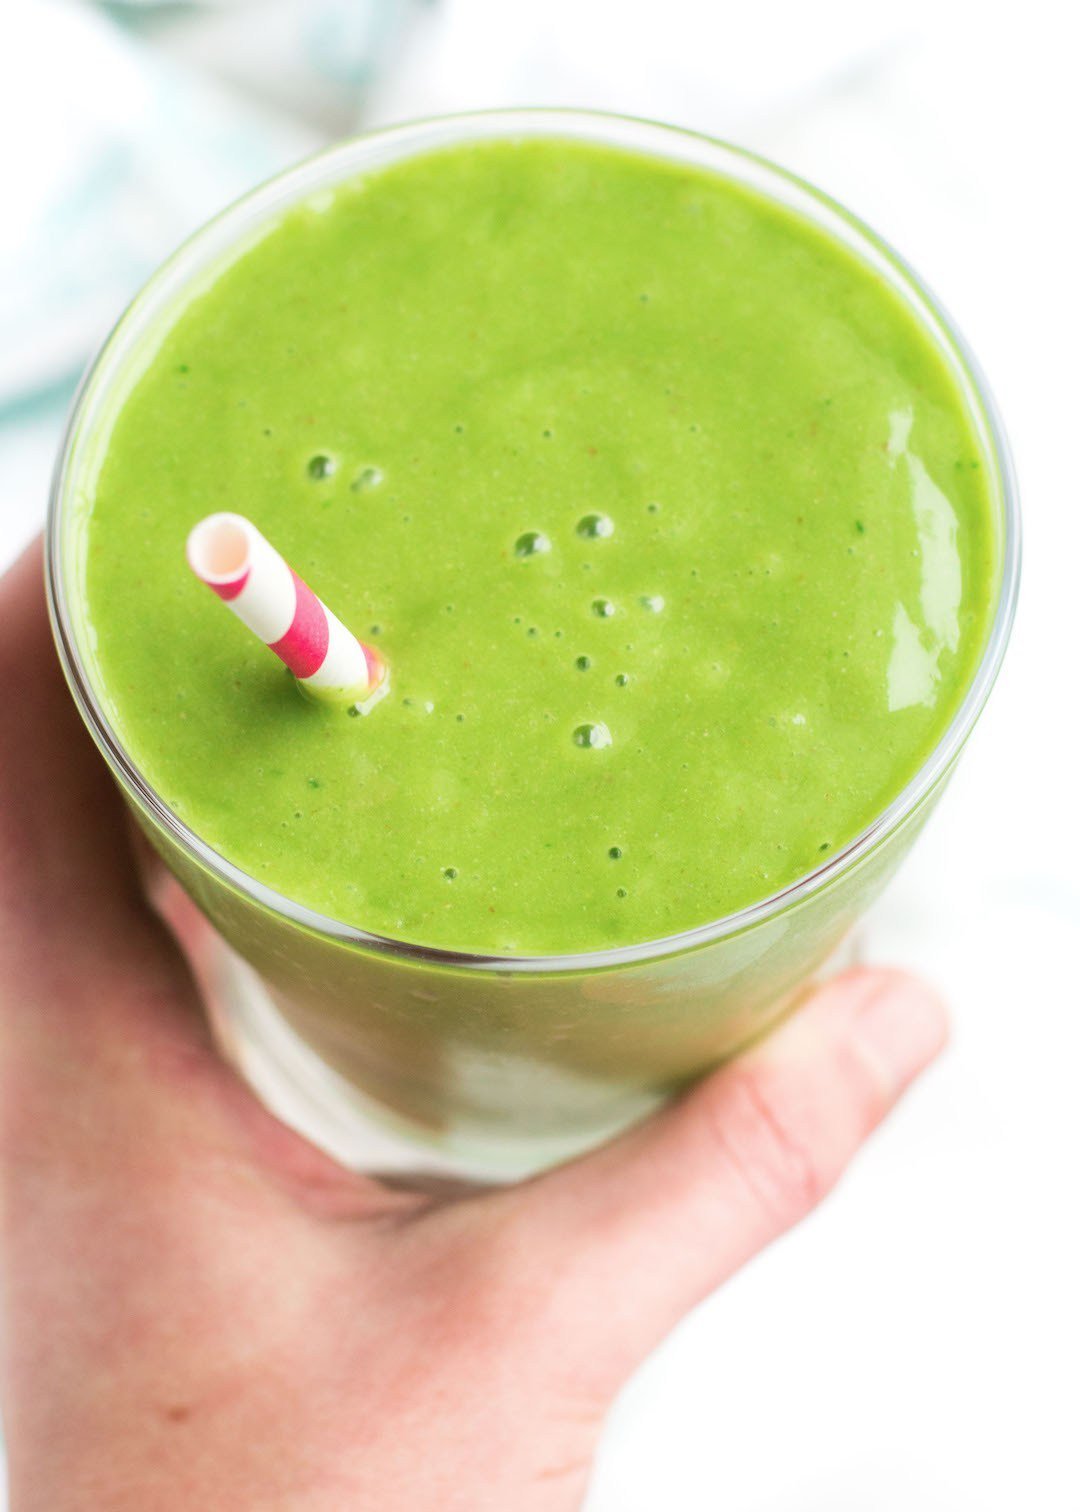
Label: Mango